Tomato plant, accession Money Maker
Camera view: bottom (45 deg); turntable rotation: 90 degrees
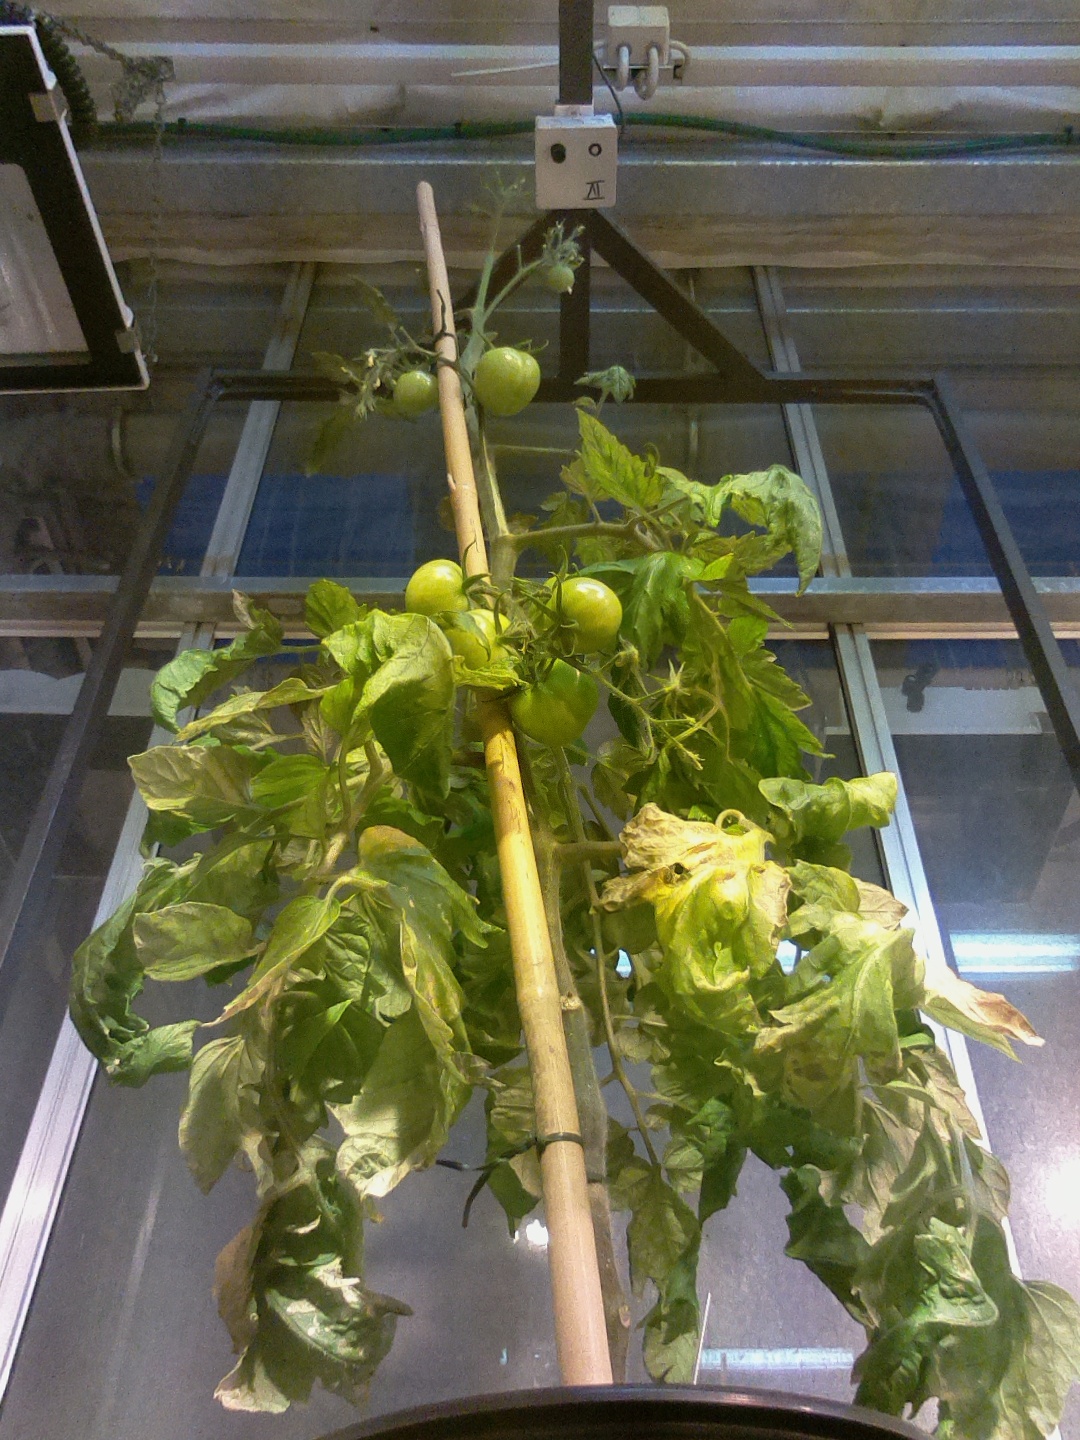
BBCH growth stage 78: 80% -90% of final fruit size